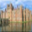
Label: castle